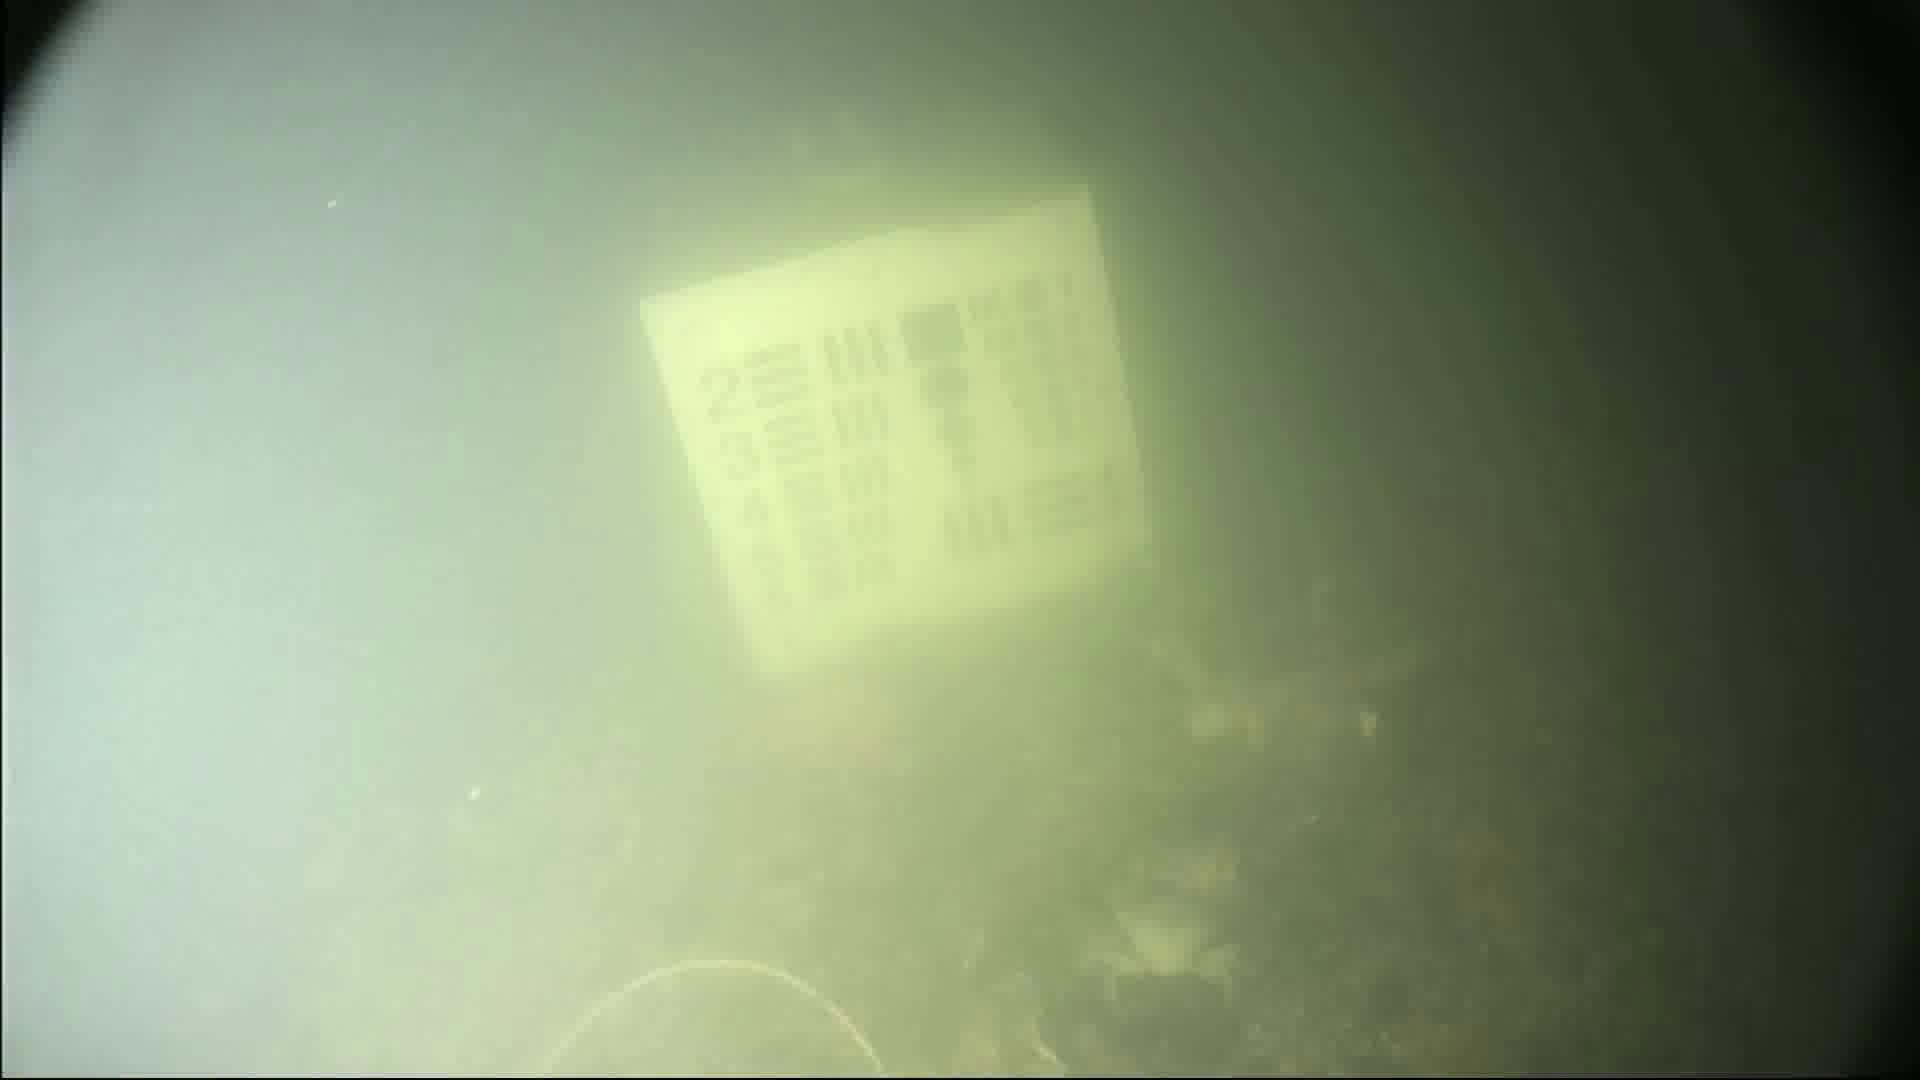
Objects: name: crab